Vision Gran Turismo

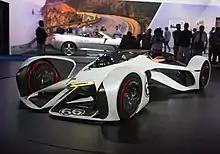
Chevrolet Chaparral 2X Vision Gran Turismo at the 2014 Los Angeles Auto Show

The Chevrolet-Chaparral 2X Vision Gran Turismo was released next, created by Chevrolet in collaboration with Chaparral (released on 17 December 2014, update 1.15). This vehicle, operated in the prone position, uses pulses of light to propel it to speeds of up to . The vehicle can be seen as an extension of the driver's body, with controls located at the end of each limb in place of a steering wheel and the driver's head within a specialized helmet that integrates with the car's shape. The fictional laser propulsion unit, claimed to be developed by Chevrolet, can be aimed at a specific point on the track surface for increased downforce.